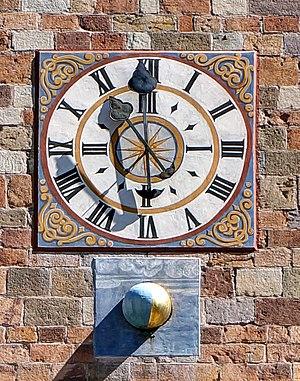
Cet article recense les horloges astronomiques d'Italie.